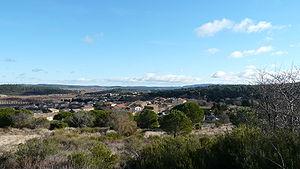
Vue du village de Boutenac dans le département de l'Aude en France
Boutenac est une commune française, située dans le département de l'Aude en région Occitanie.